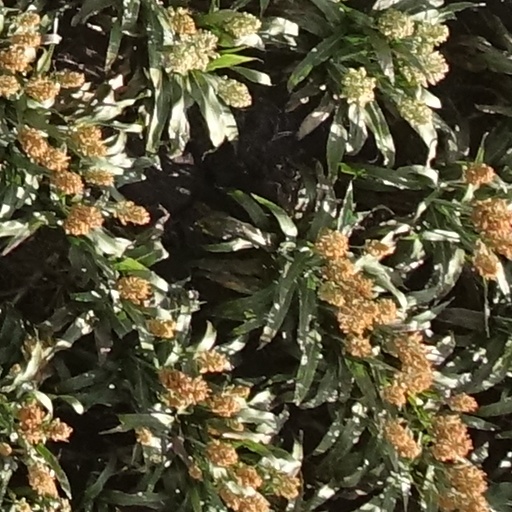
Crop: sorghum